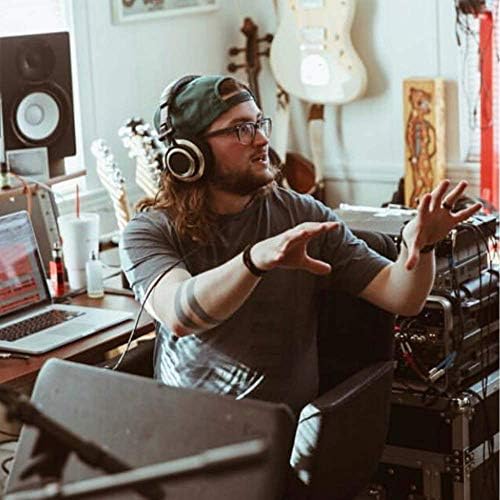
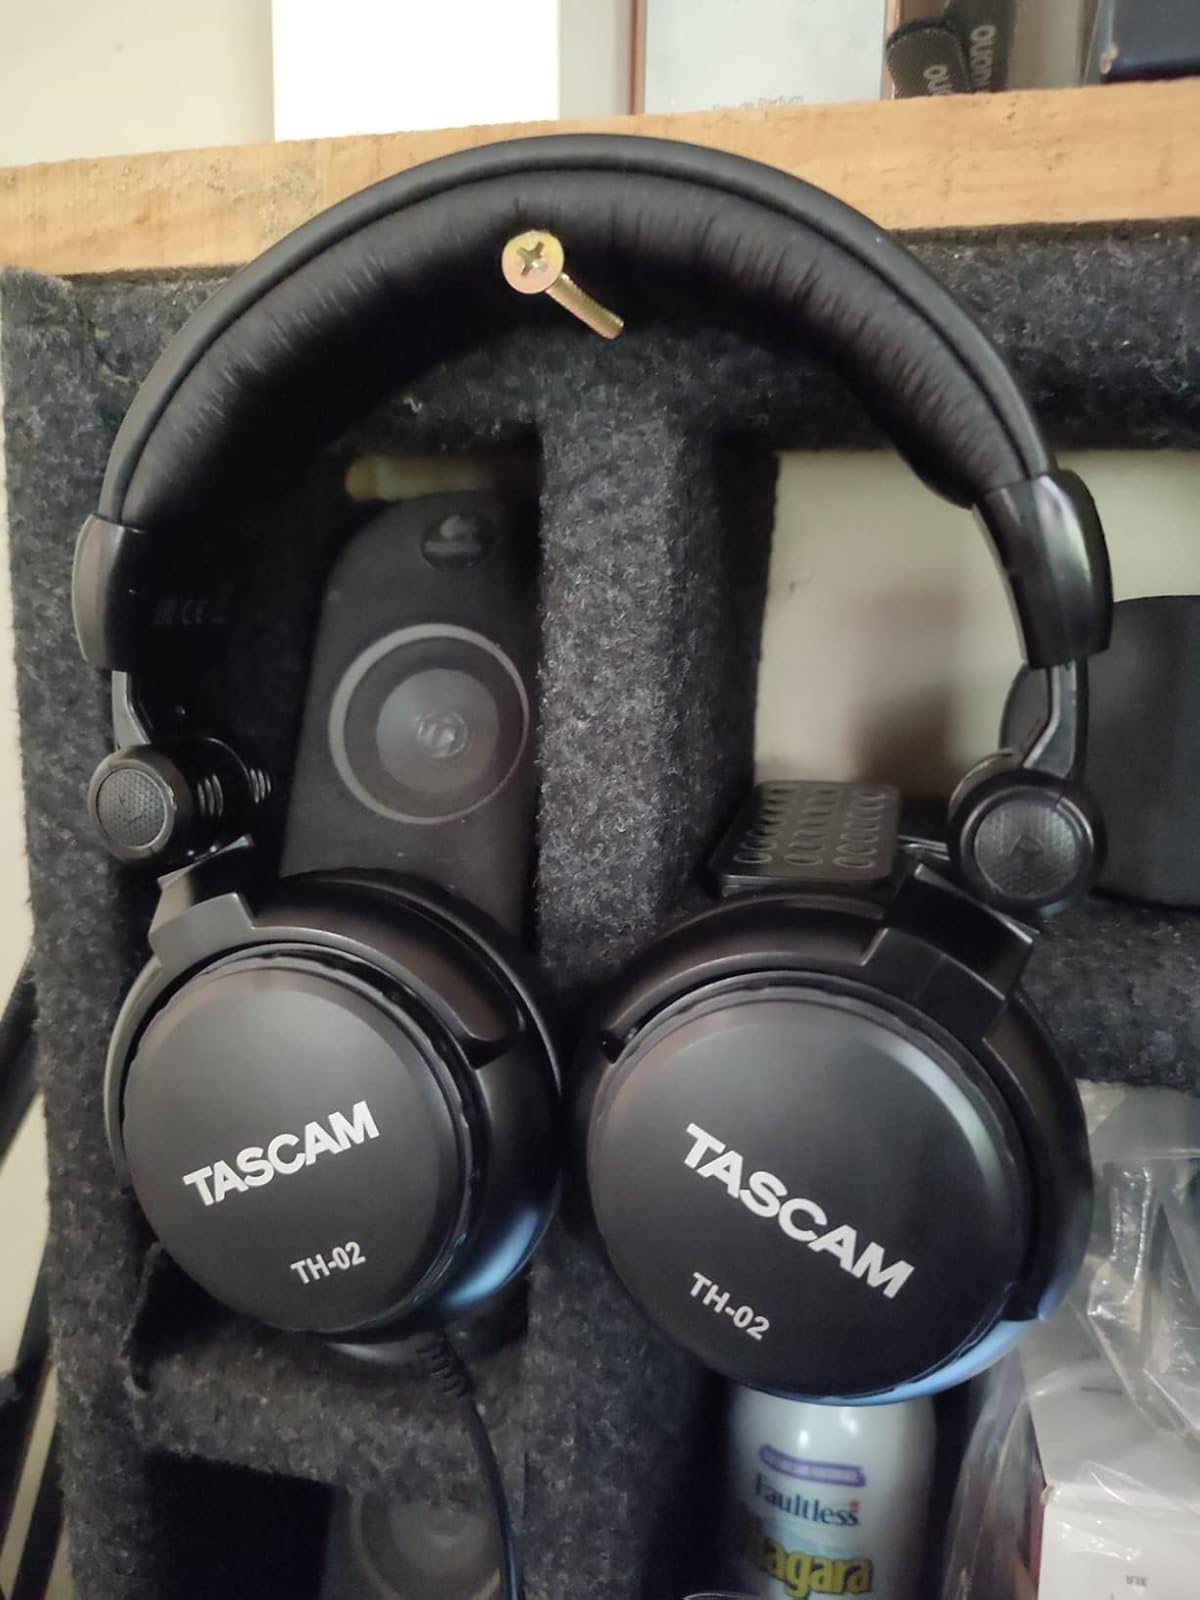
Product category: headphones
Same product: no